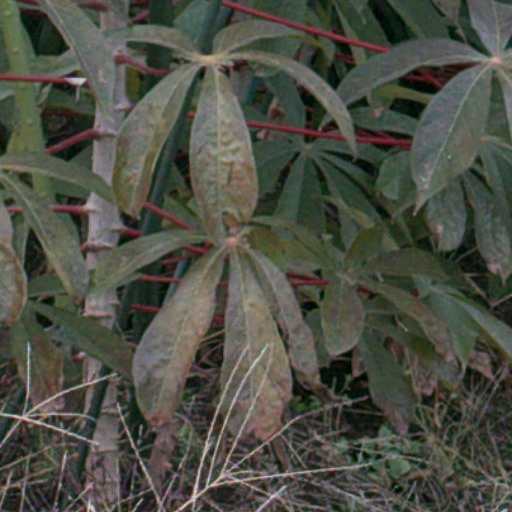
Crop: cassava